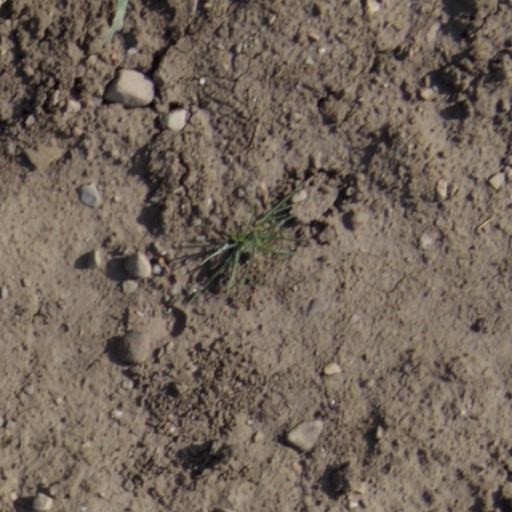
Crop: wheat